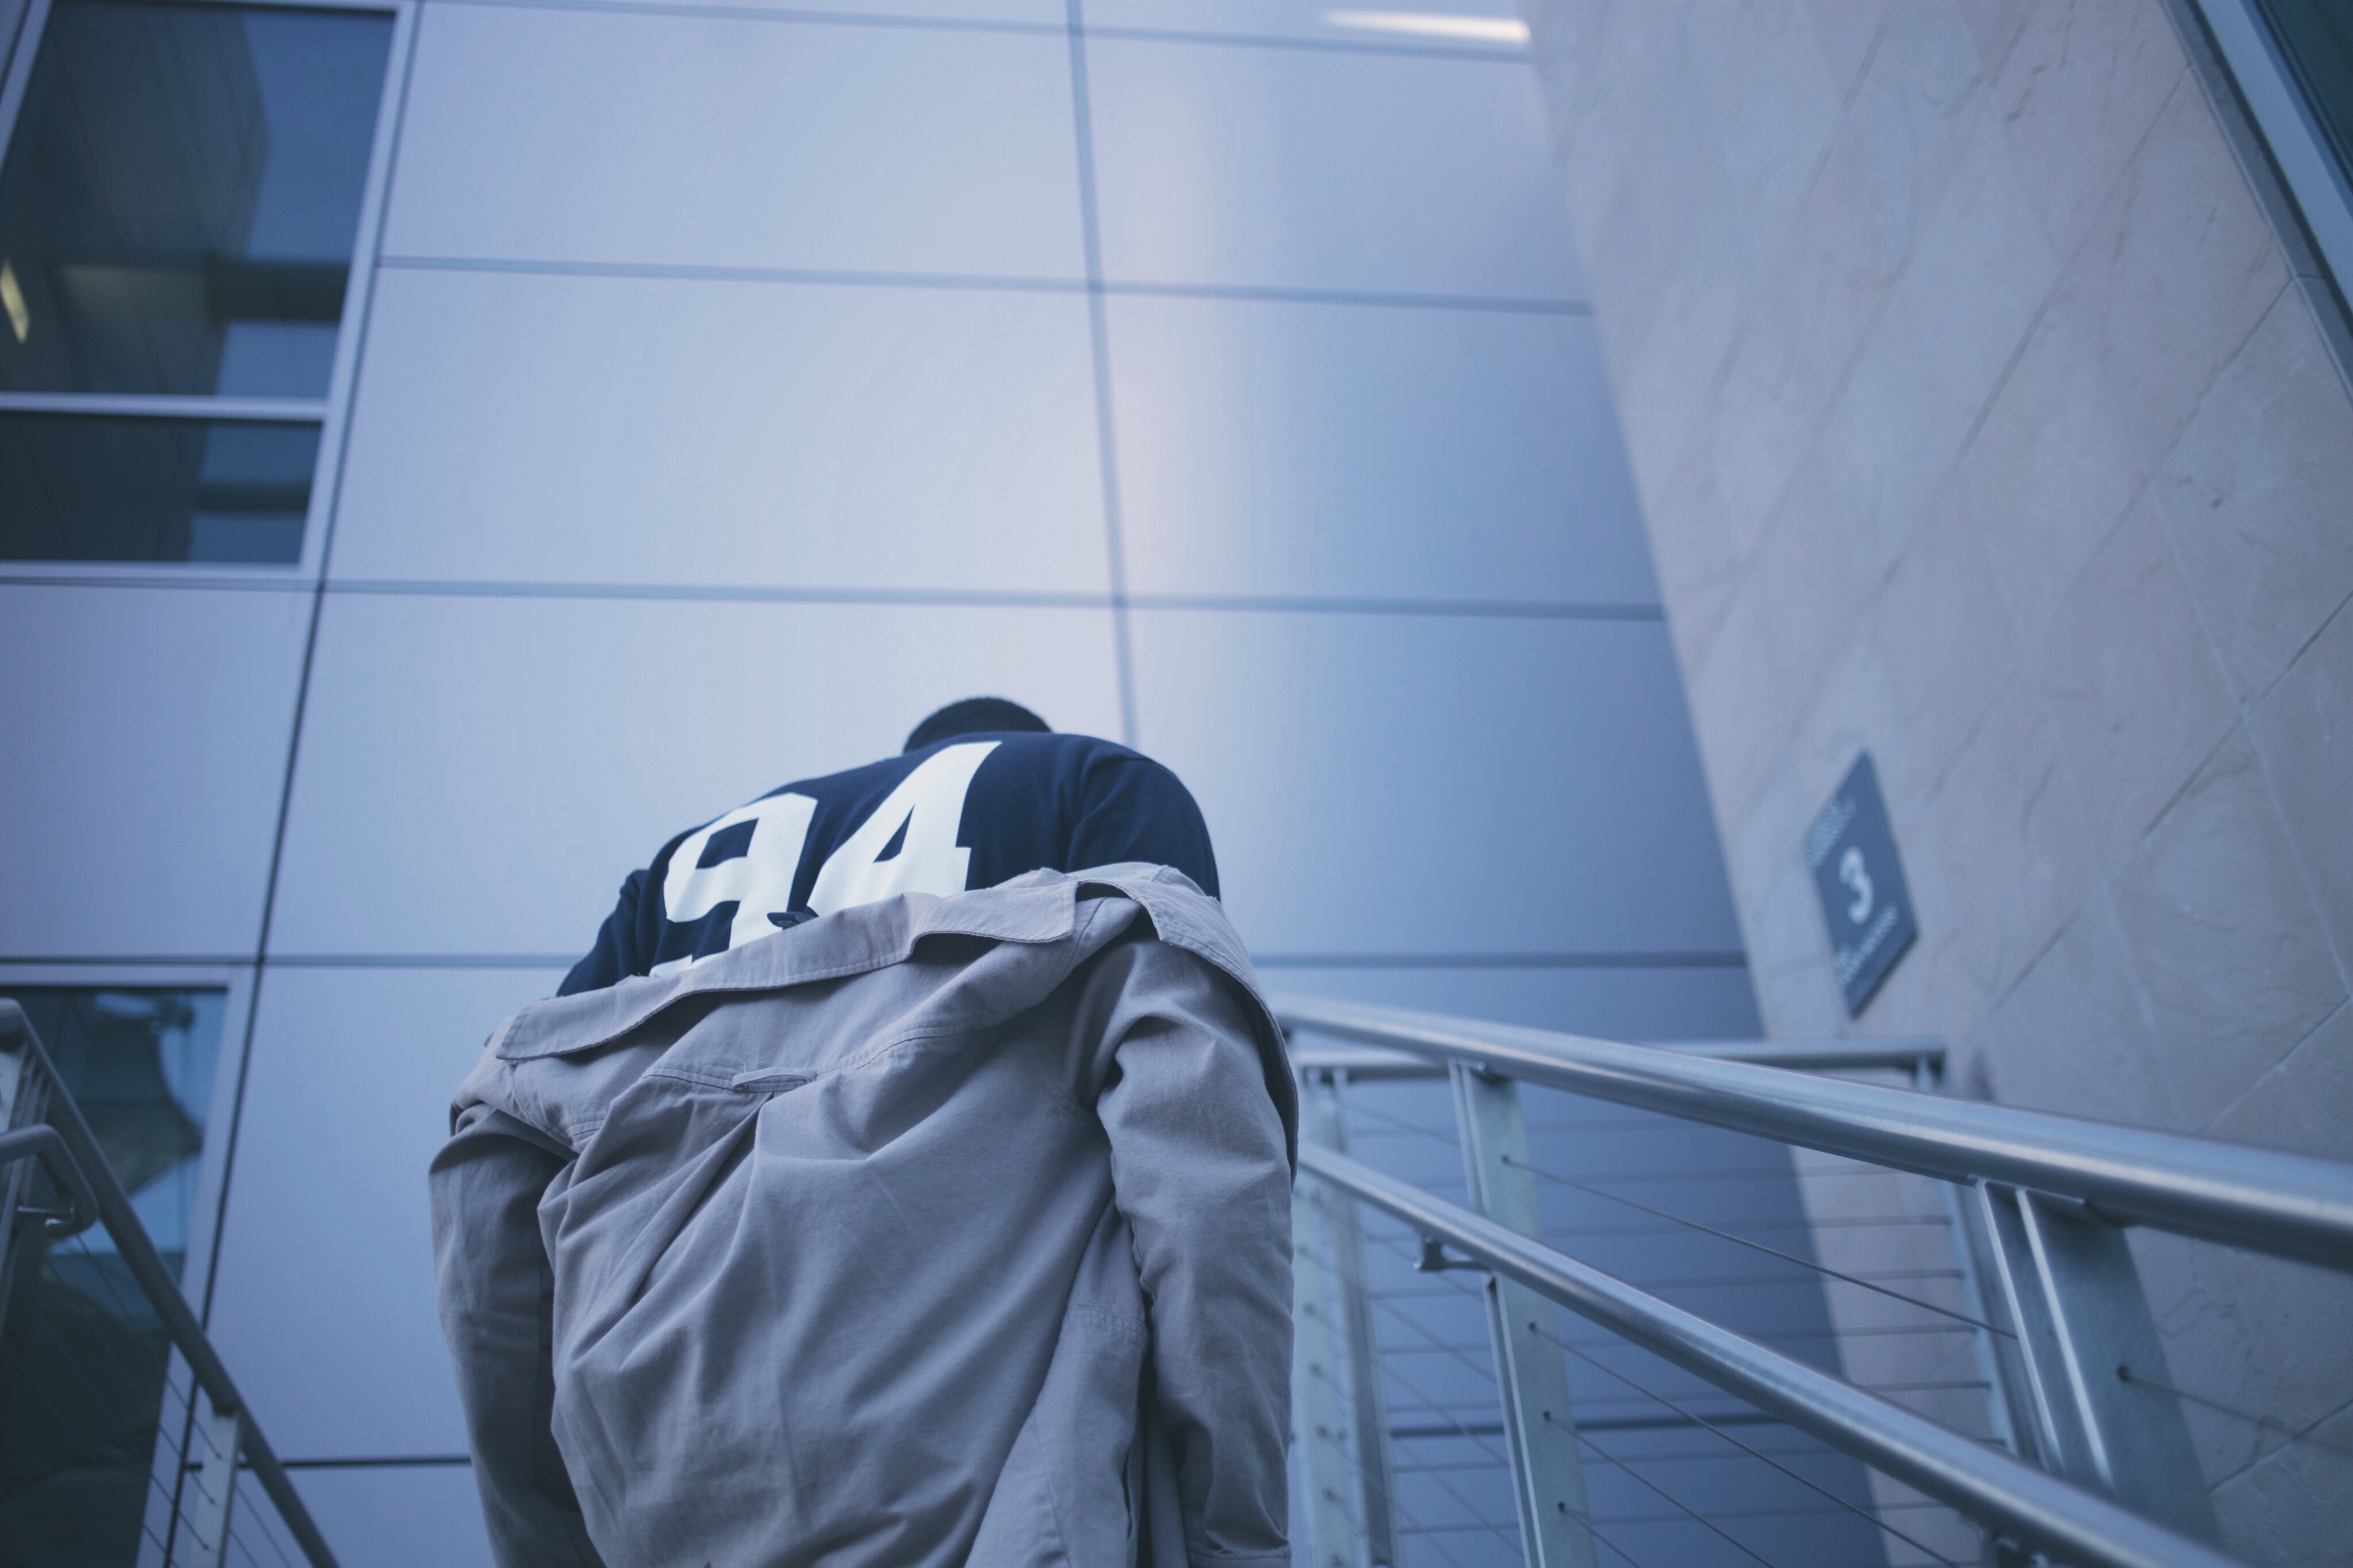
man, person, window, building, wall, male, sign, reflection, human, blue, room, signage, jacket, interior design, signboard, handrails, back view